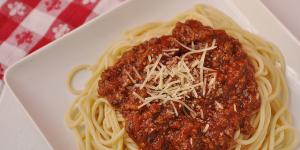
espagueti con carne molida